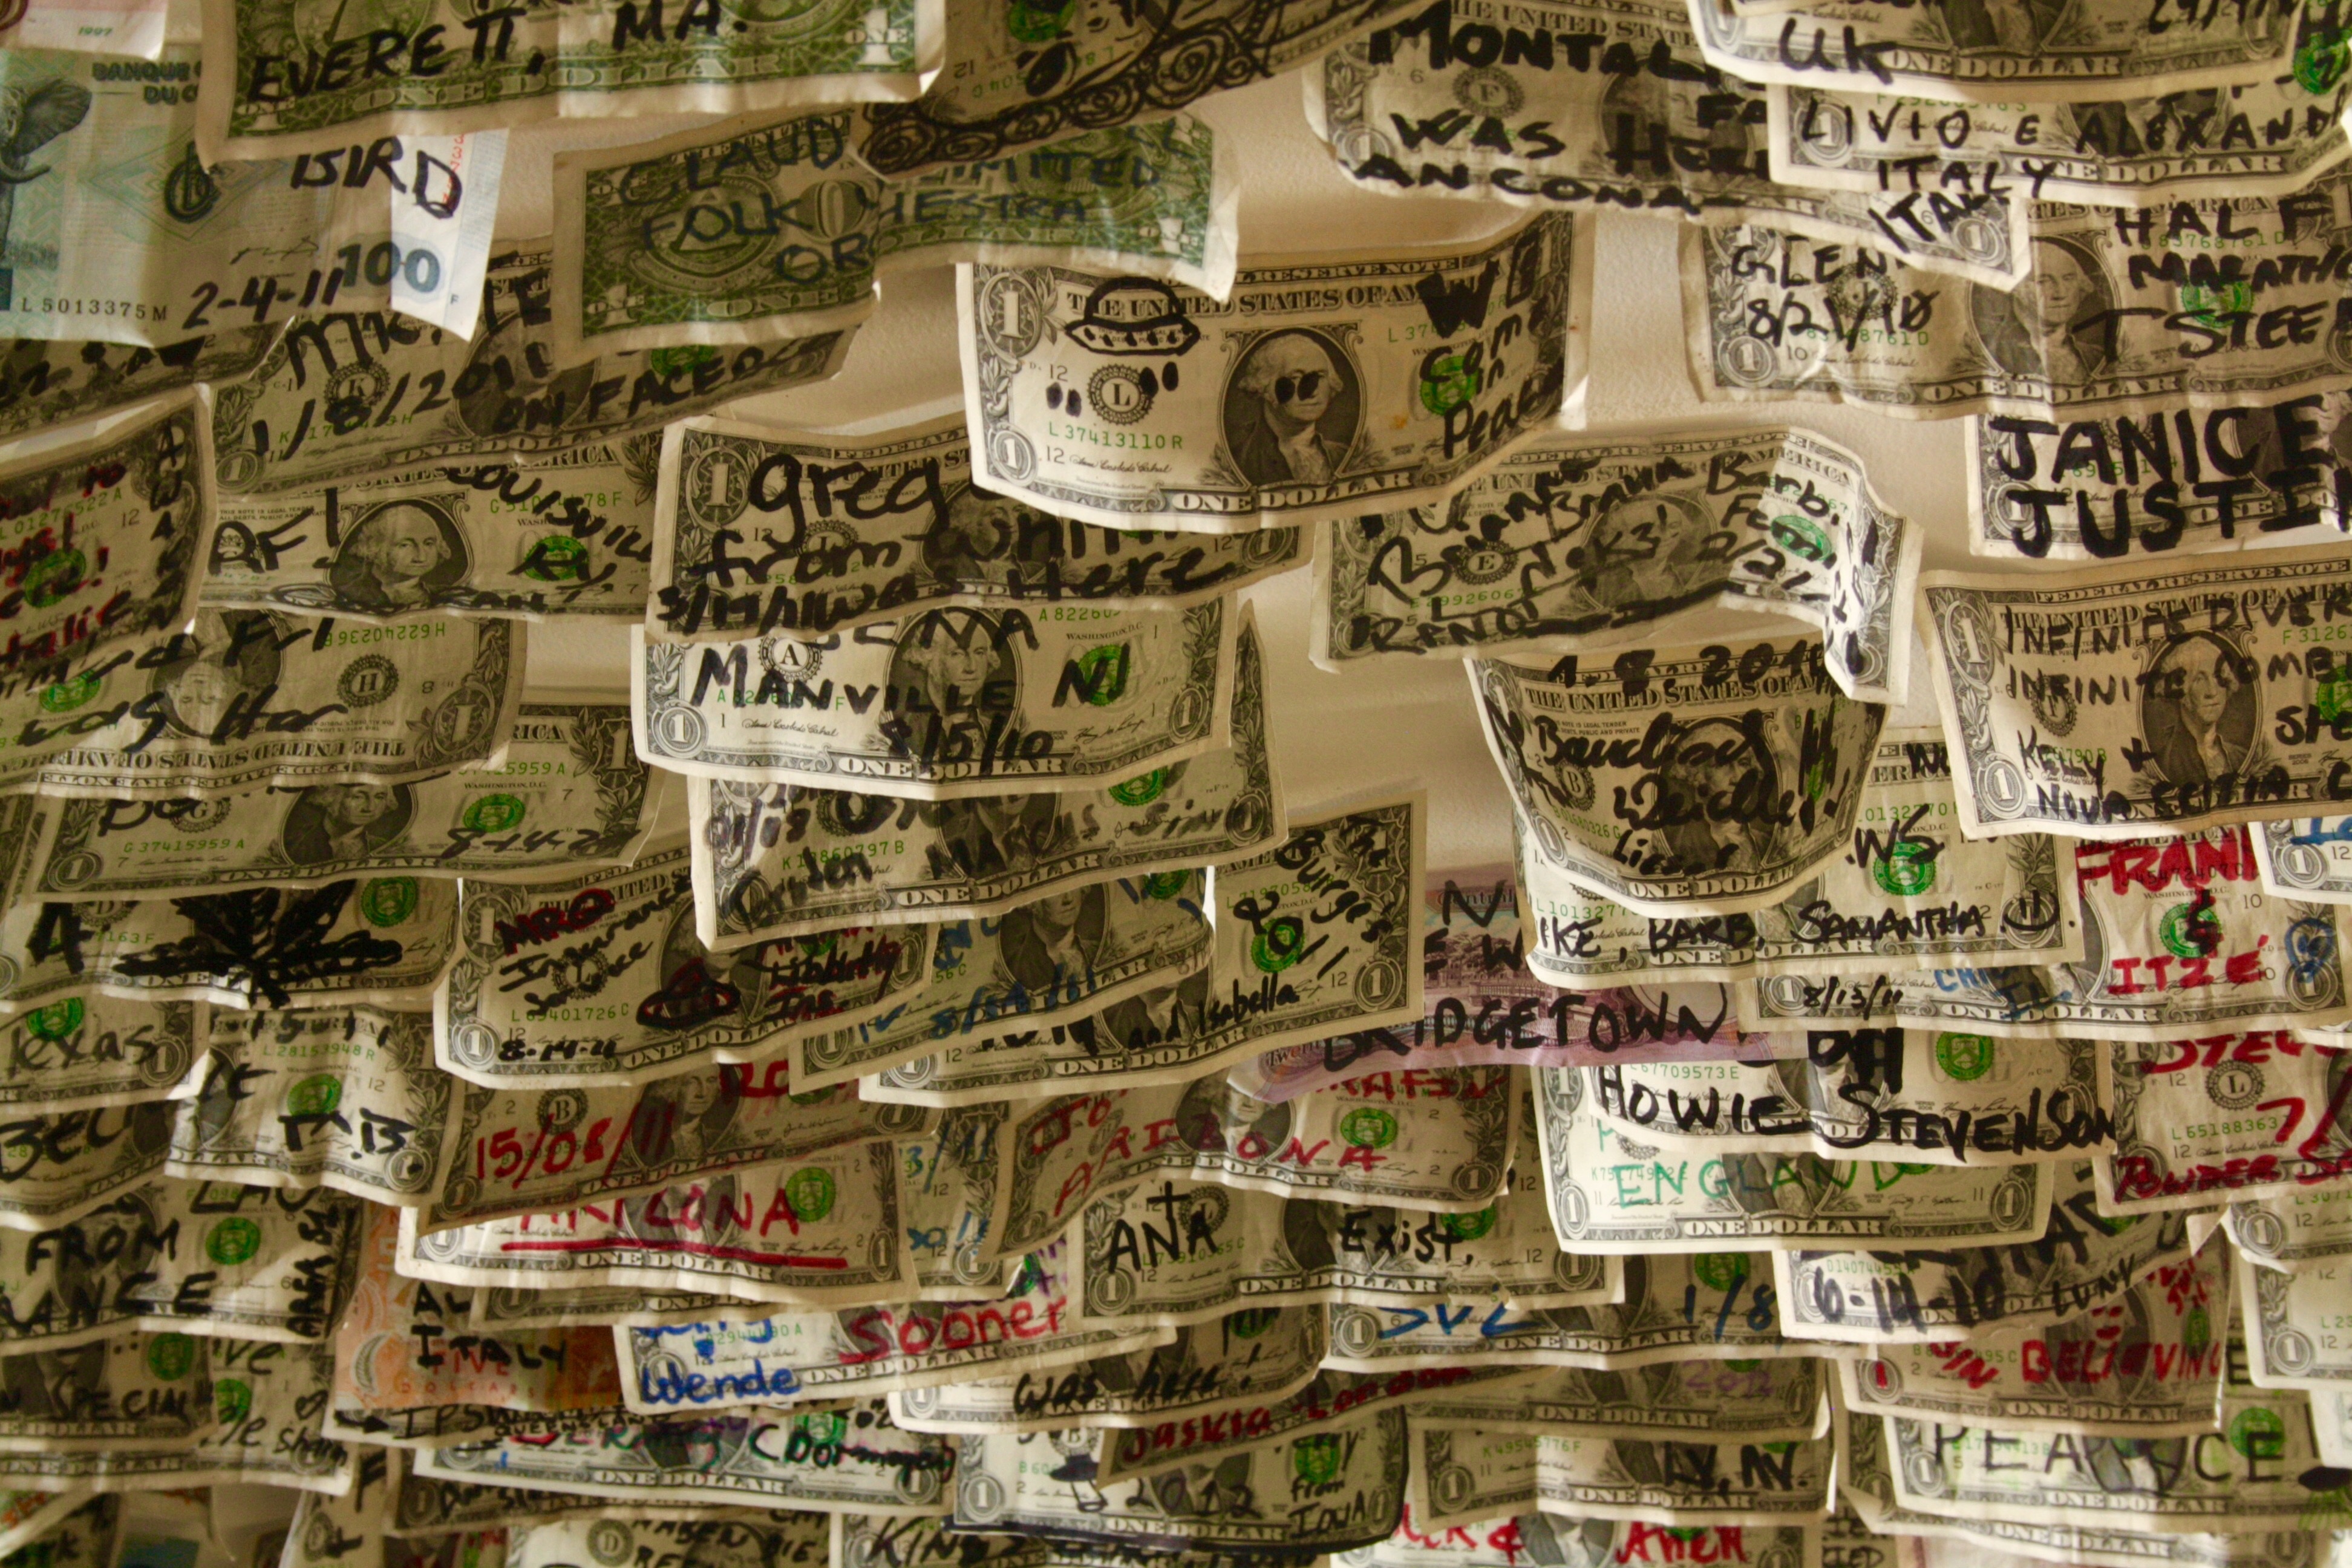
city, suburb, map, plan, metropolis, neighbourhood, bird's eye view, aerial photography, urban design, residential area, human settlement